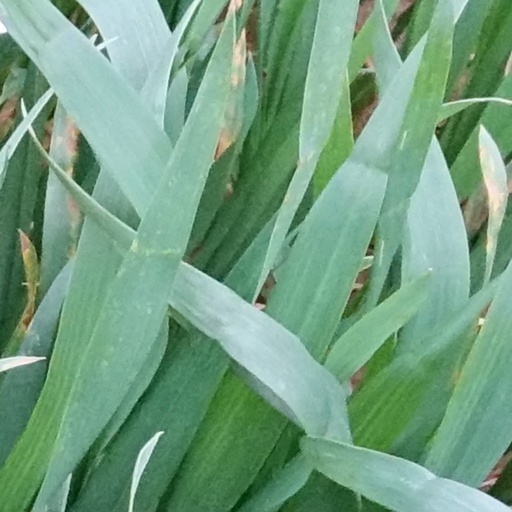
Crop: wheat